Dark-eyed junco

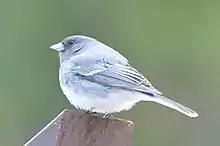
White-winged dark-eyed junco ("J. h. aikeni")

These two or three subspecies have dark slate-gray heads, breasts and upperparts. Females are brownish-gray, sometimes with reddish-brown flanks. They breed in the North American boreal forests from Alaska to Newfoundland and south to the Appalachian Mountains, wintering throughout most of the United States. They are relatively common across their range.